Askia Muhammad I

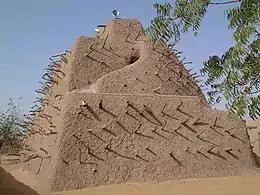
The Tomb of Askia in Mali, claimed to be Askia Muhammad's tomb.

The theory that Askia Muhammad's family originated in Futa Toro is controversial and has been generally rejected by the Songhai people themselves, especially by Muhammad's modern descendants who see in it a challenge to their ethnicity. His exact surname has not been definitively determined and no Toucouleur or Soninke oral source claim him as one of their own. The Tarikh al-Fattash uses the title 'maiga' for him, which is only used for the patrilineal kin of the Sunni dynasty.